Airship

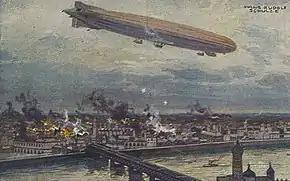
German airship Schütte Lanz SL2 bombing Warsaw in 1914

In 1902 the Spanish engineer Leonardo Torres Quevedo published details of an innovative airship design in Spain and France titled "" ("Improvements in dirigible aerostats"). With a non-rigid body and internal bracing wires, it overcame the flaws of these types of aircraft as regards both rigid structure (zeppelin type) and flexibility, providing the airships with more stability during flight, and the capability of using heavier engines and a greater passenger load. A system called "auto-rigid". In 1905, helped by Captain A. Kindelán, he built the airship "Torres Quevedo" at the Guadalajara military base. In 1909 he patented an improved design that he offered to the French Astra company, who started mass-producing it in 1911 as the Astra-Torres airship. This type of envelope was employed in the United Kingdom in the Coastal, C Star, and North Sea airships. The distinctive three-lobed design was widely used during the Great War by the Entente powers for diverse tasks, principally convoy protection and anti-submarine warfare. The success during the war even drew the attention of the Imperial Japanese Navy, who acquired a model in 1922. Torres also drew up designs of a 'docking station' and made alterations to airship designs, to find a resolution to the slew of problems faced by airship engineers to dock dirigibles. In 1910, he proposed the idea of attaching an airships nose to a mooring mast and allowing the airship to weathervane with changes of wind direction. The use of a metal column erected on the ground, the top of which the bow or stem would be directly attached to (by a cable) would allow a dirigible to be moored at any time, in the open, regardless of wind speeds. Additionally, Torres' design called for the improvement and accessibility of temporary landing sites, where airships were to be moored for the purpose of disembarkation of passengers. The final patent was presented in February 1911 in Belgium, and later to France and the United Kingdom in 1912, under the title "Improvements in Mooring Arrangements for Airships".